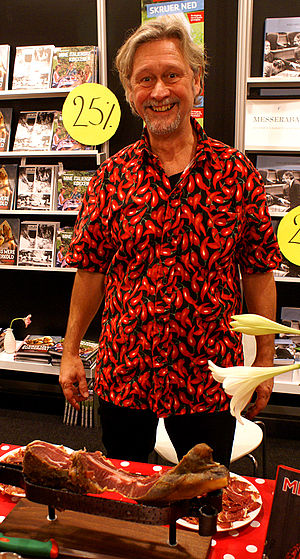
Mik Schack
Mik Schack serverer vindtørret dansk vildsvinefilet for læserne på BogForum 2008
Mik Schack, dansk journalist, madskribent, jazzmusiker og TV-vært på Bogforum-2008.
Mik Schack – hvis rigtige navn er Michael Hans greve Schack – er en dansk journalist, forfatter, musiker, tegner og billedkunstner.